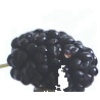
Label: mulberry